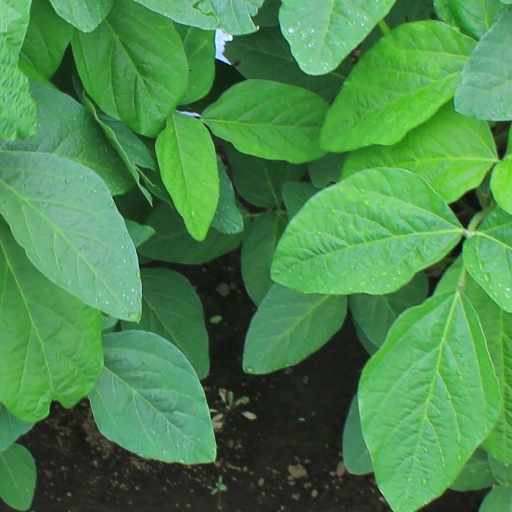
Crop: soybean